Smithfield Commando

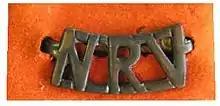
UDF era National Reserve of Volunteers shoulder tab

During this era, the unit was mainly used for area force protection, search and cordones and assisting the rural police in stock theft control.